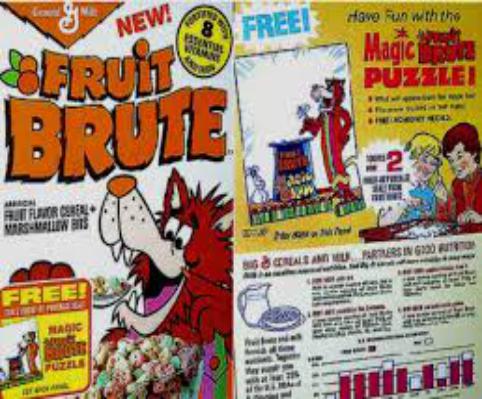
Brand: Fruit Brute
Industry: Food